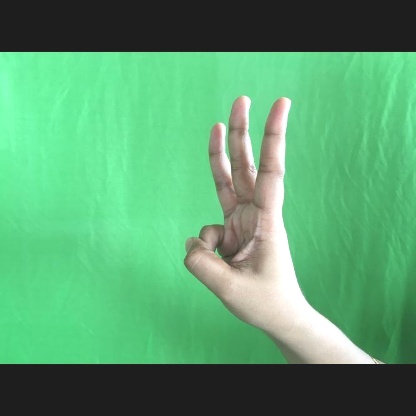
Mudra: Trishulam